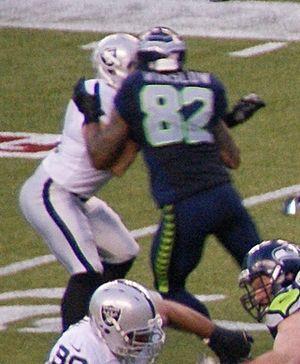
Kellen Winslow II est un joueur américain de football américain né le 21 juillet 1983 à San Diego, qui évolue au poste de tight end. Son père, Kellen Winslow, a été aussi joueur de football américain pendant les années 1980 avec les Chargers de San Diego. Winslow porte le même numéro que son père.